Alexander Berkman

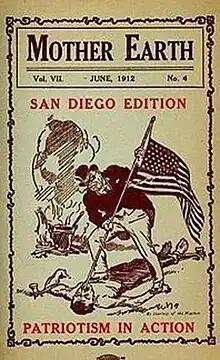
A magazine cover with the caption "Patriotism in Action" shows a fat capitalist using a flagpole with the American flag to stab an emaciated worker

In 1892, Berkman, Goldman, and Aronstam relocated to Worcester, Massachusetts, where they operated a successful luncheonette. At the end of June, Goldman saw a newspaper headline that brought to her attention the trio's first opportunity for political action: the Homestead Strike. In June 1892, workers at a steel plant in Homestead, Pennsylvania were locked out when negotiations between the Carnegie Steel Company and the Amalgamated Association of Iron and Steel Workers failed. Henry Clay Frick, the factory's notoriously anti-union manager, hired 300 armed guards from the Pinkerton Detective Agency to break the union's picket lines. When the Pinkerton guards arrived at the factory on the morning of July 6, a gunfight broke out. Nine union workers and seven guards were killed in the 12-hour fight.